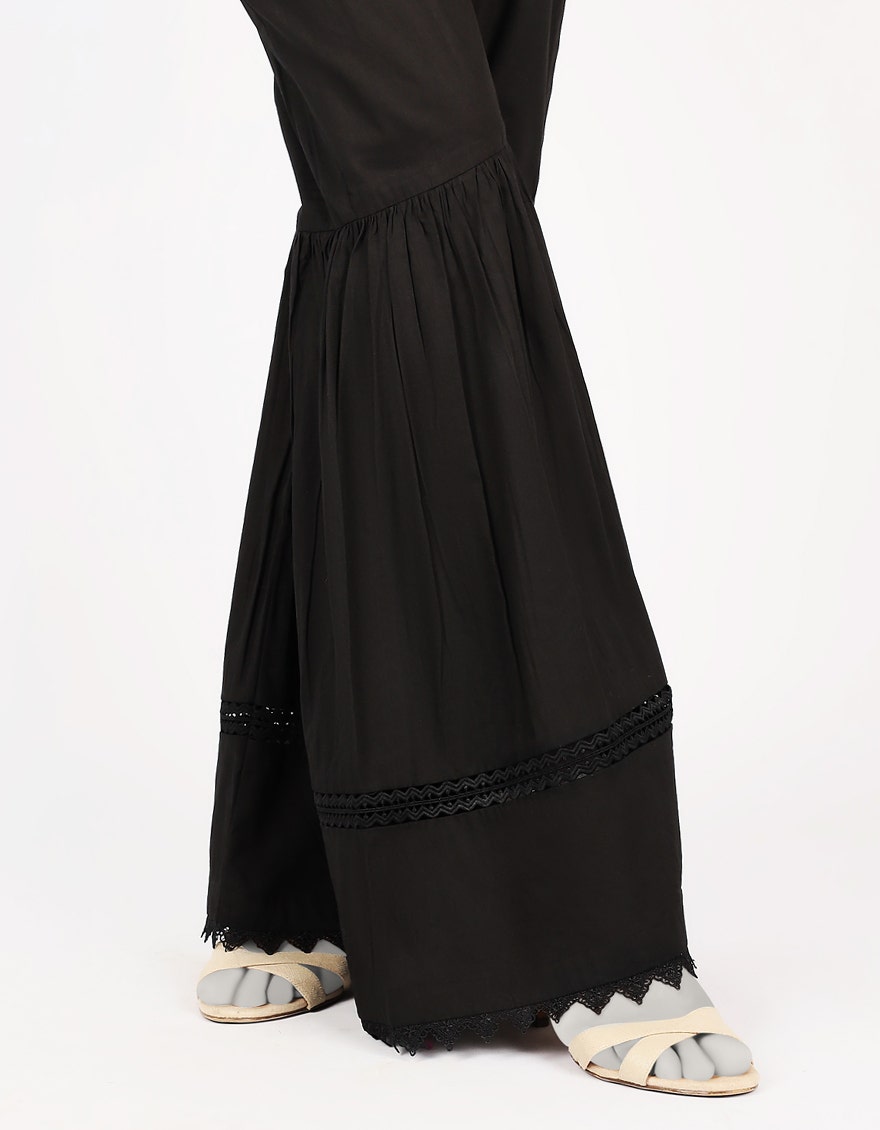
black embroidered waist pants